Château Pèlerin

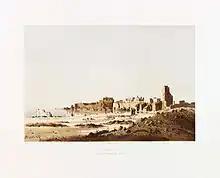
1850s sketch showing the town within the fortifications.

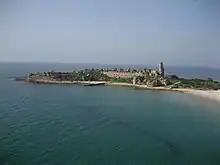
The site in modern times

Château Pèlerin (Old French: Chastel Pelerin), also known as Atlit and Magdiel, is a Crusader fortress and fortified town located about north of the modern Israeli town of Atlit on the northern coast of Israel, about south of Haifa. Château Pèlerin is located inside the Atlit naval base.